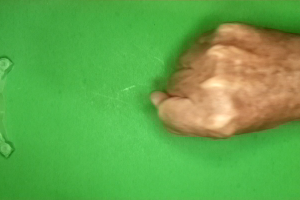
Label: rock